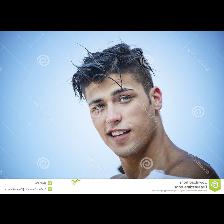
Label: Human